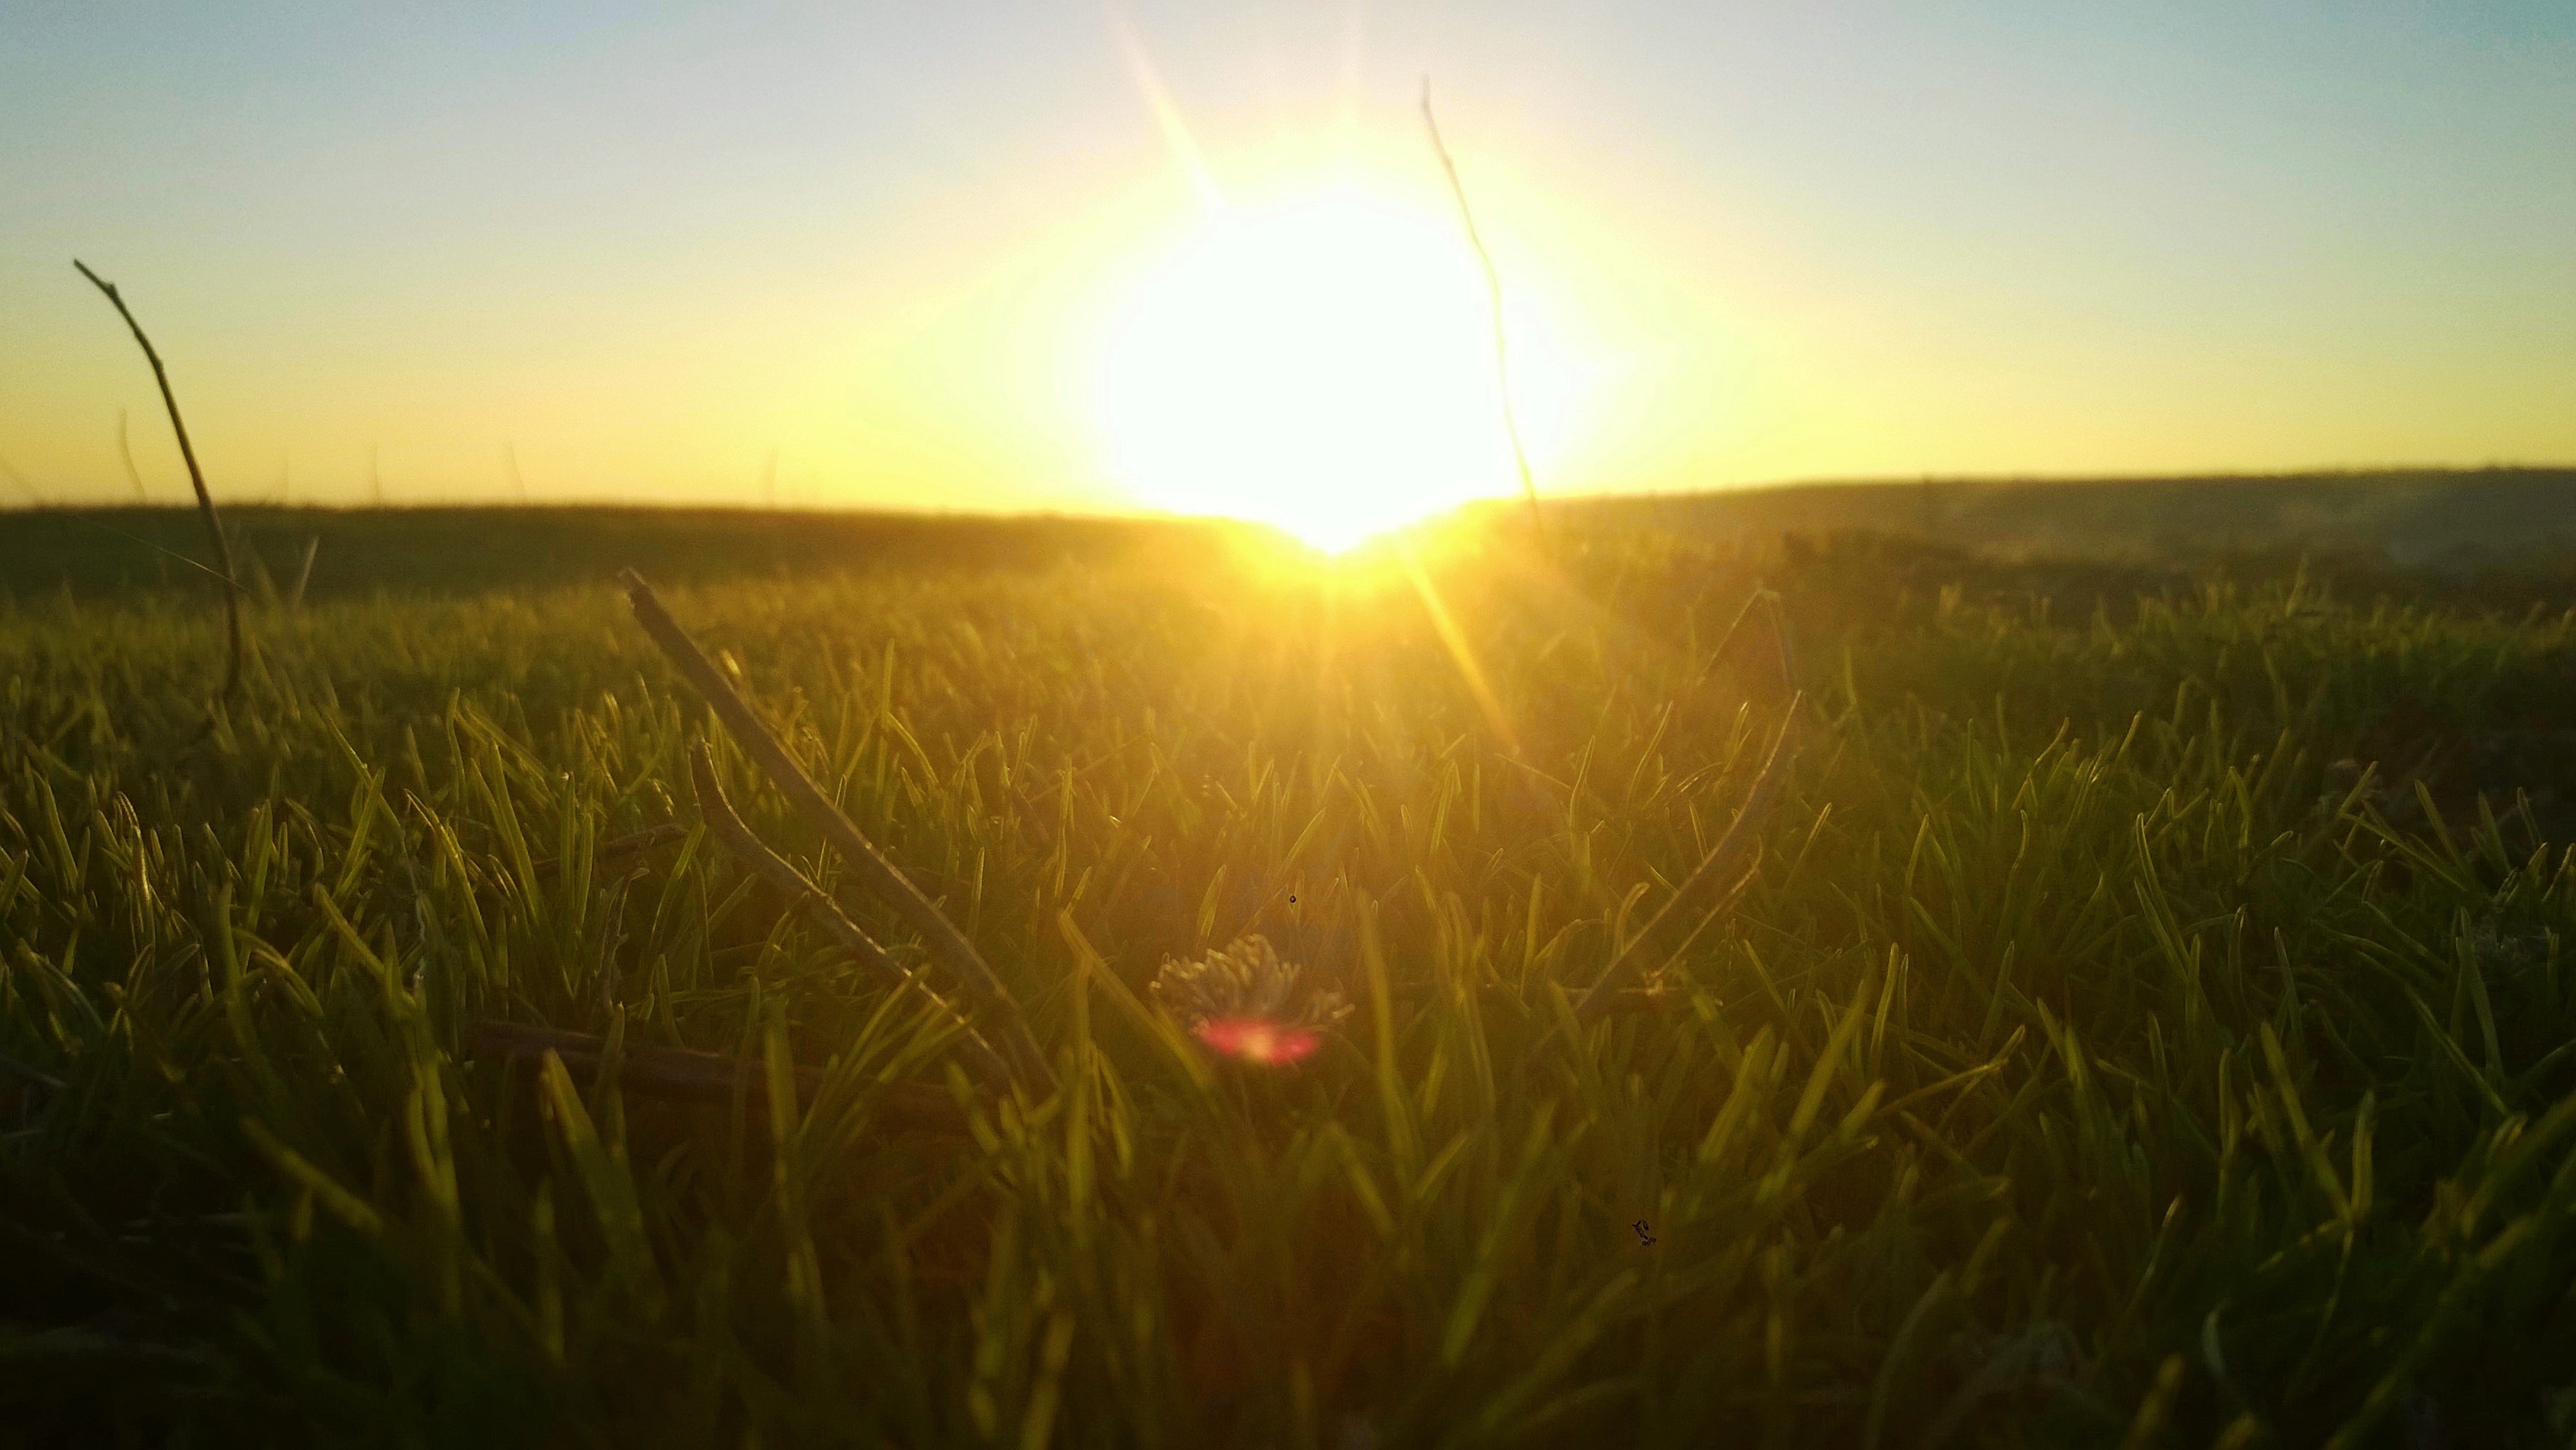
nature, grass, horizon, sun, sunrise, sunset, field, meadow, prairie, sunlight, morning, flower, dawn, summer, food, crop, agriculture, plain, grassland, astronomical object, atmospheric phenomenon, grass family